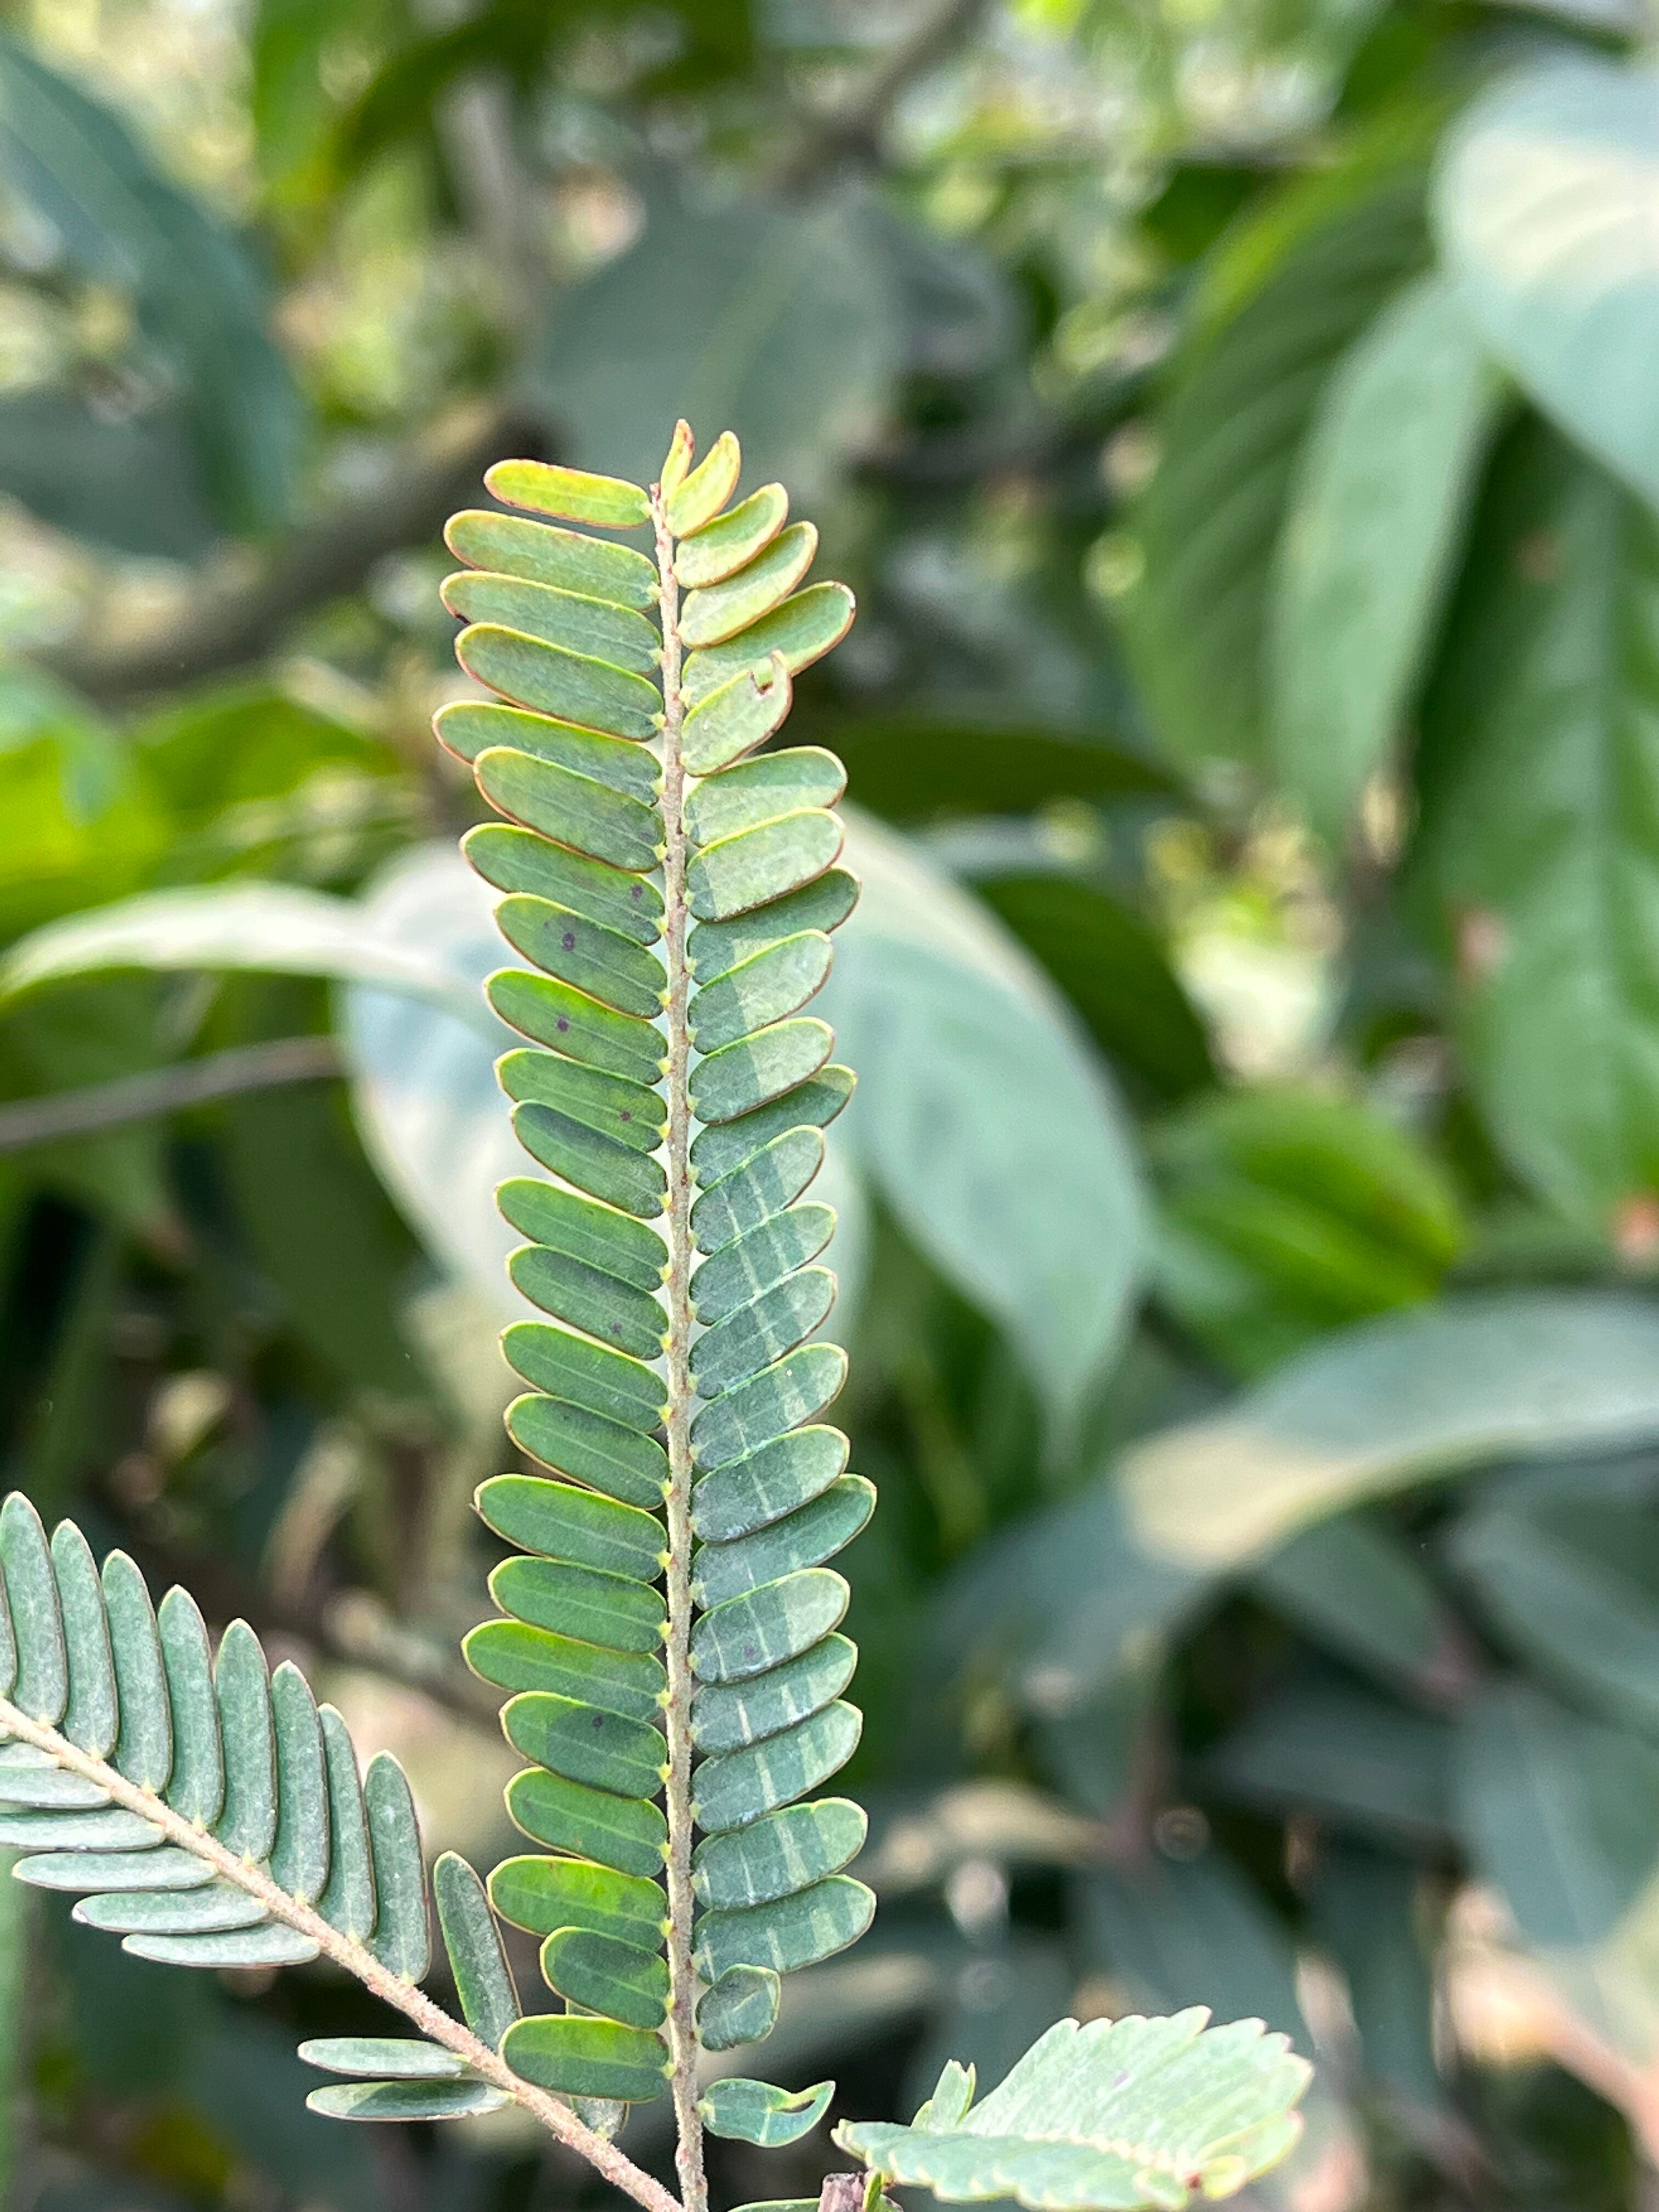
Plant species: phyllanthus-emblica